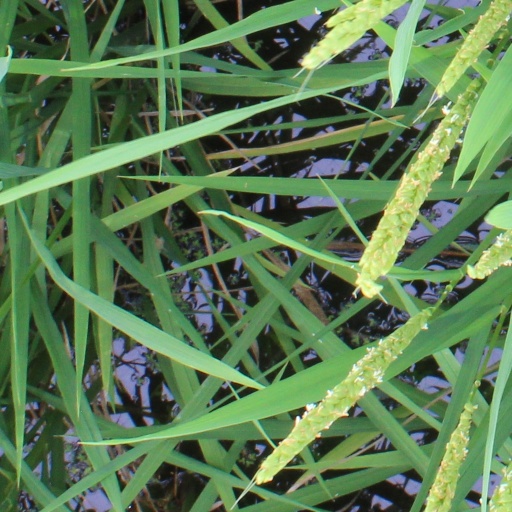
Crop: rice